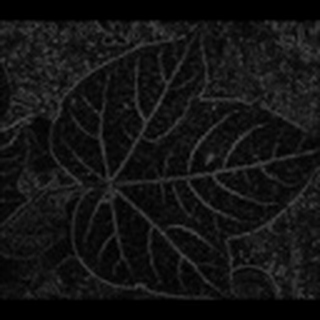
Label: healthy_cotton